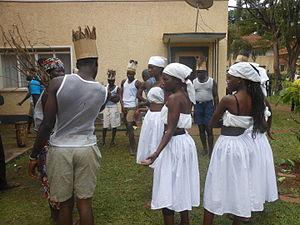
Les Lugbara sont une population d'Afrique centrale et orientale, vivant au nord-ouest de l'Ouganda et dans la région limitrophe du nord-est de la République démocratique du Congo, également au Soudan du Sud.